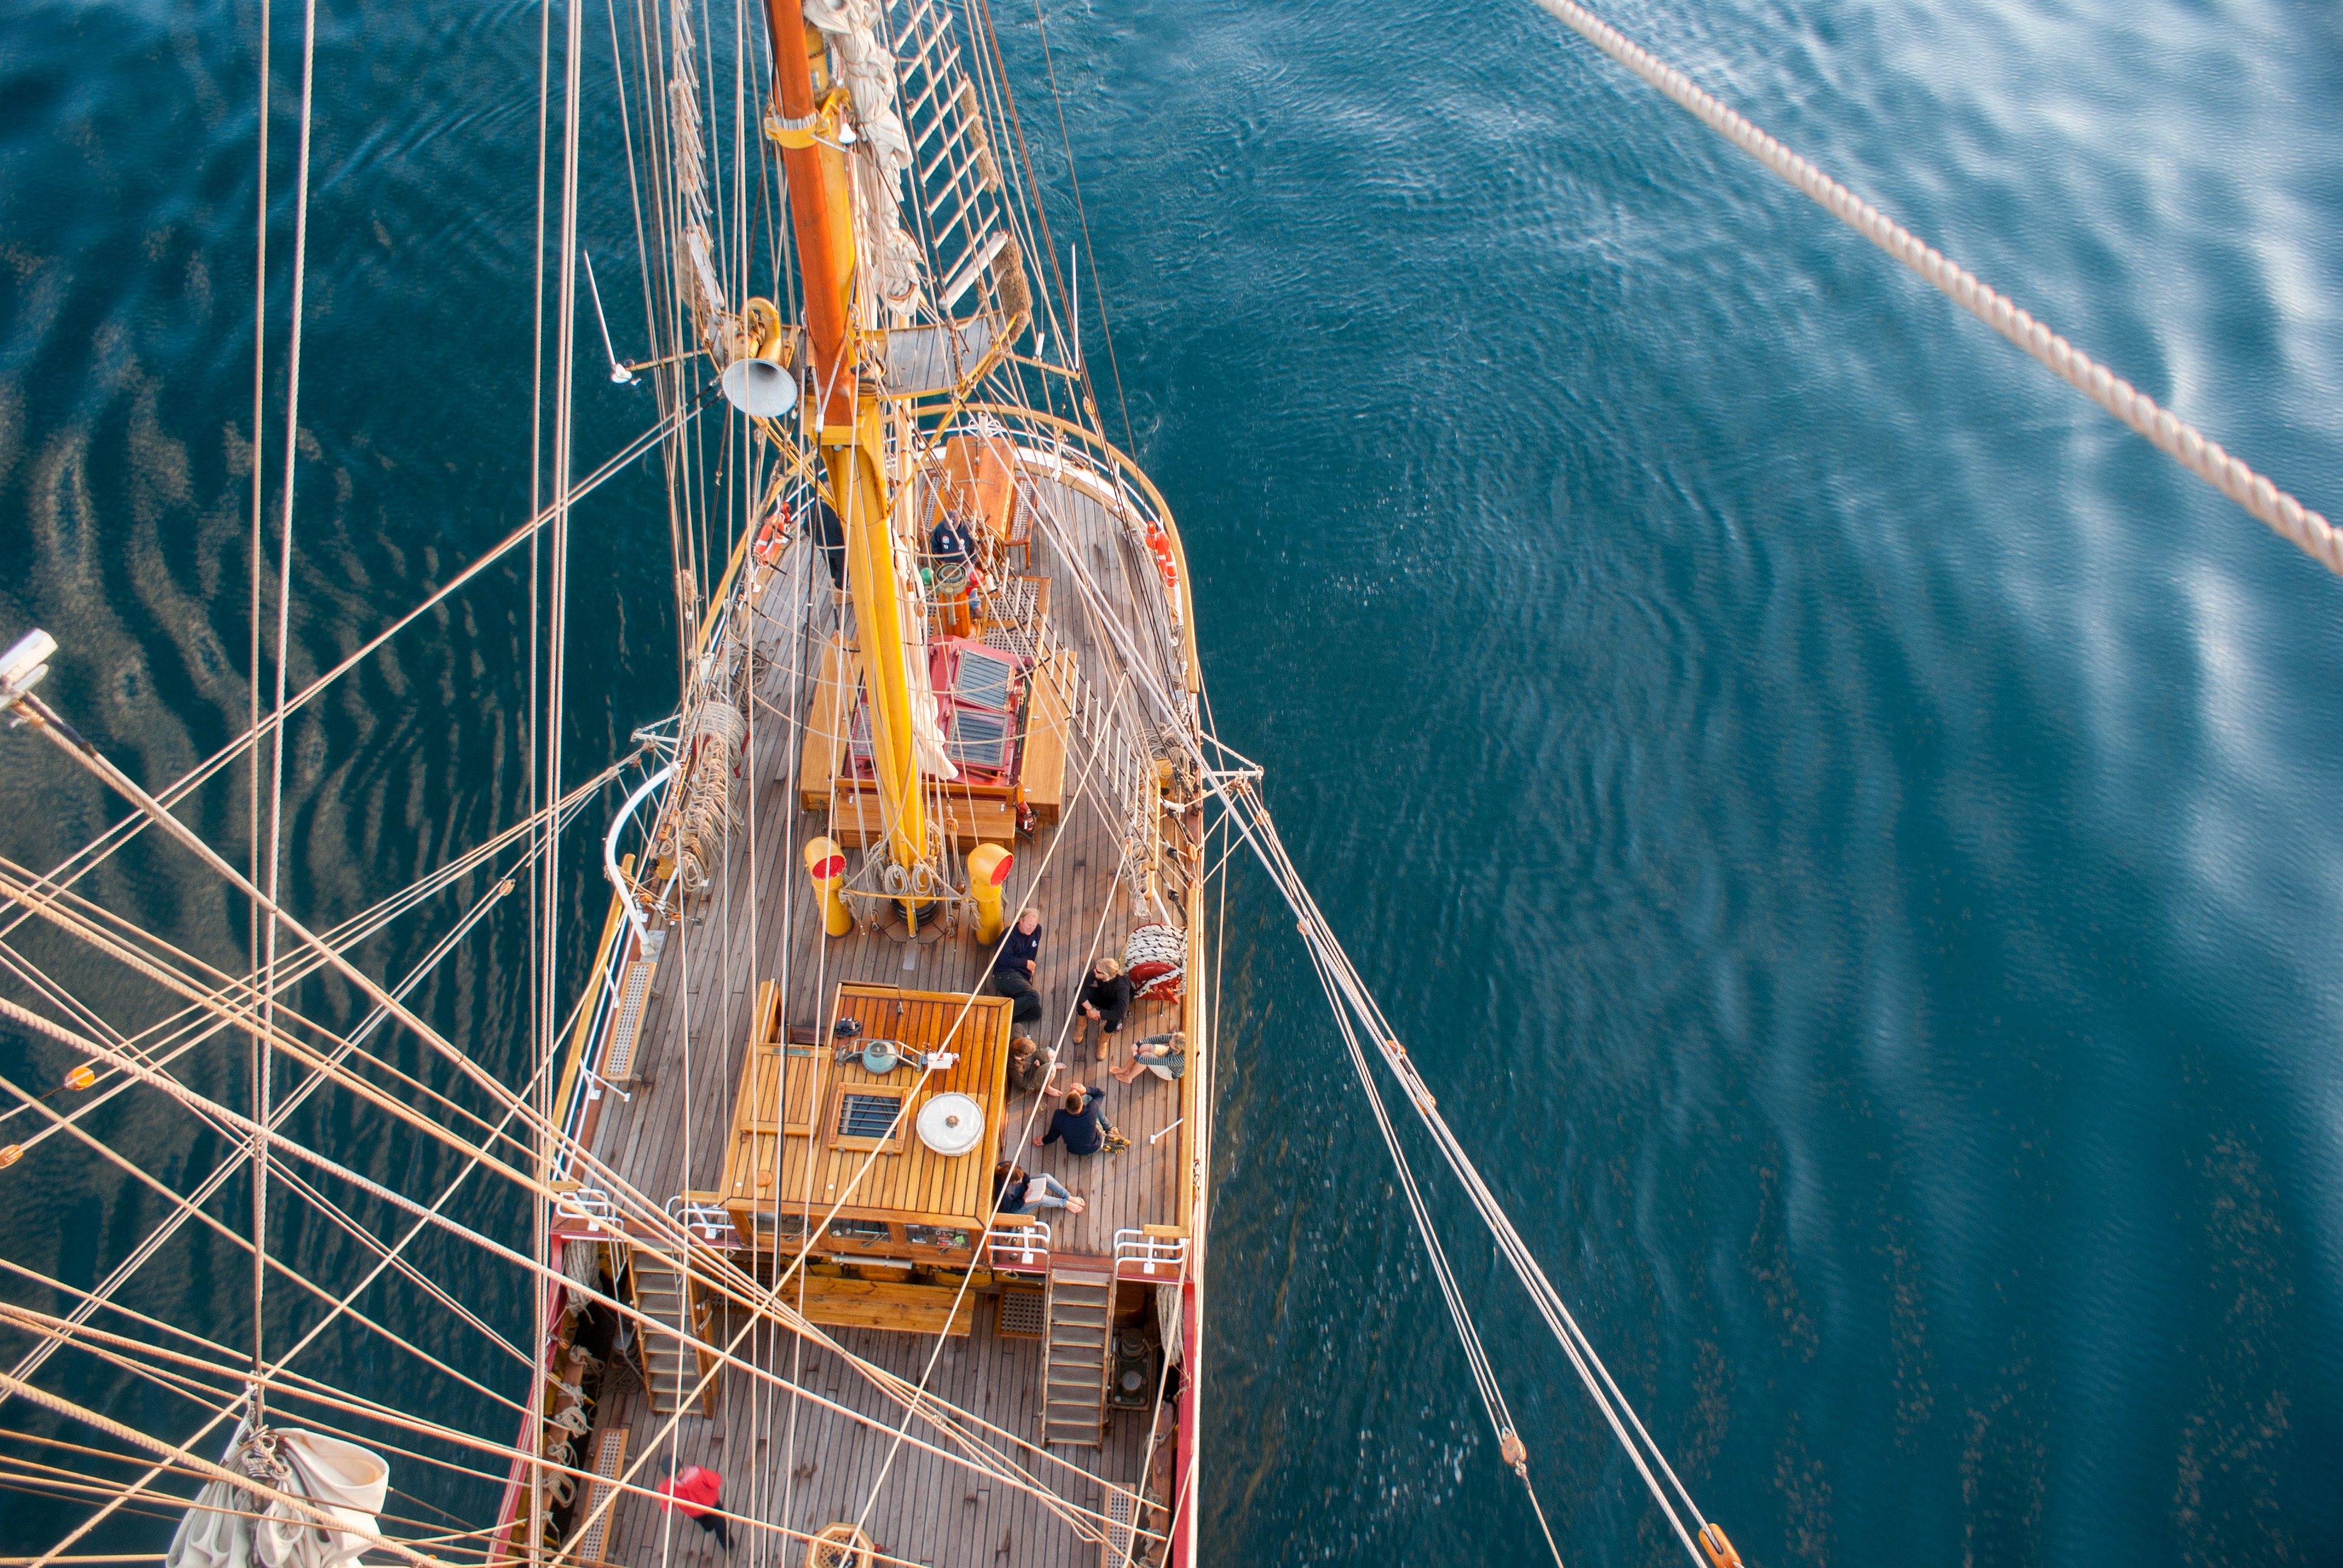
sea, water, ocean, boat, ship, vehicle, mast, sailing, sailboat, sail, sailing vessel, watercraft, sailing ship, tall ship